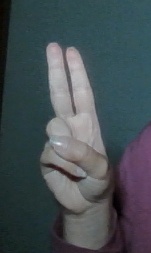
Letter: taa